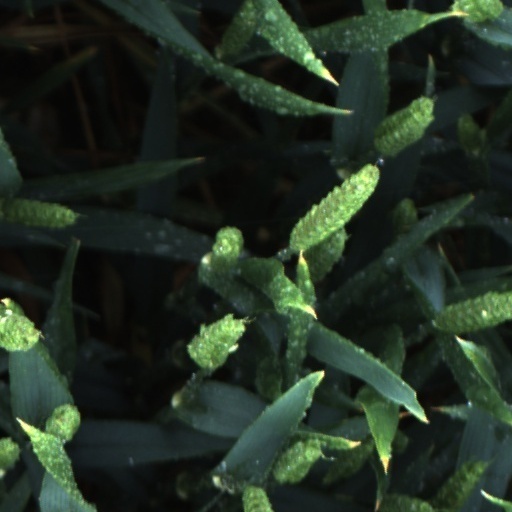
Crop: wheat